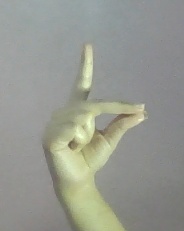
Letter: ta